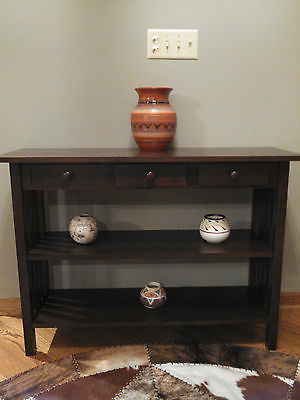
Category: table